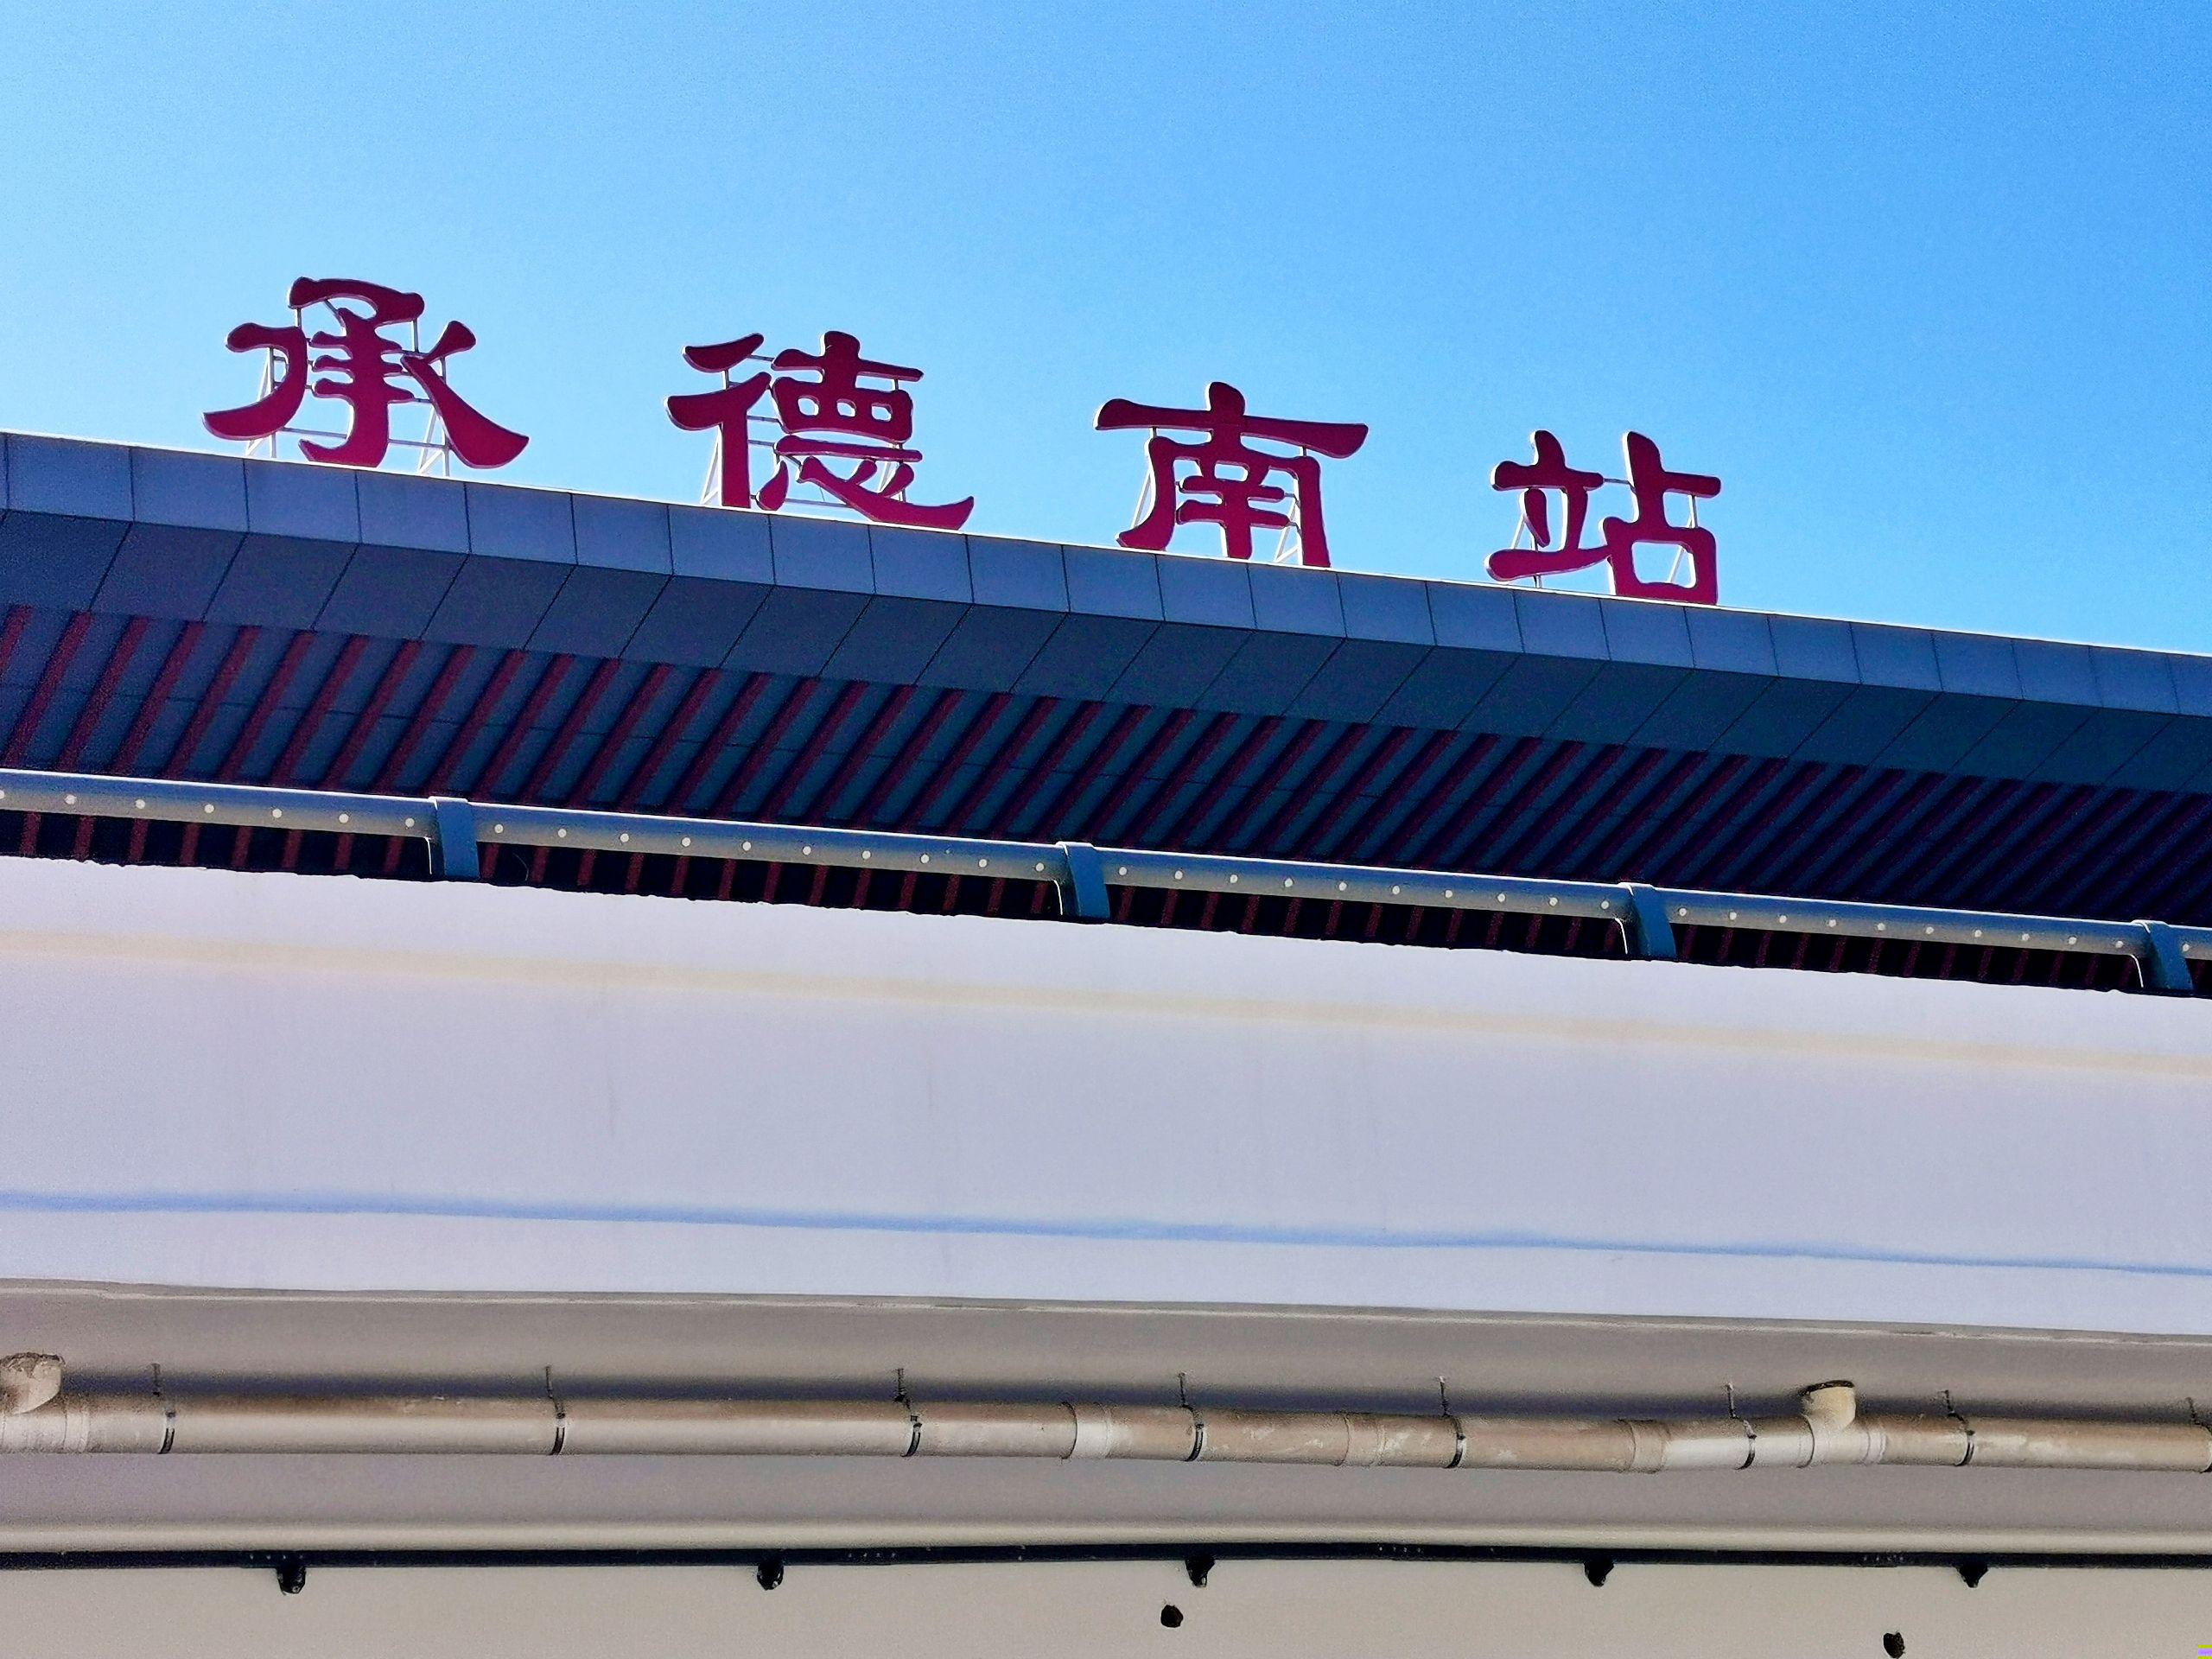
地标名称：承德南站
所在城市：承德市·双桥区